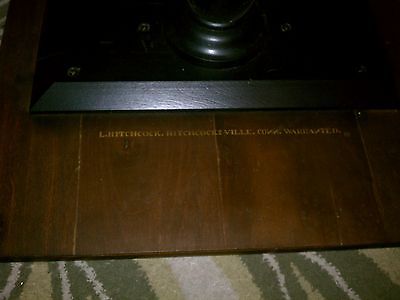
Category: table